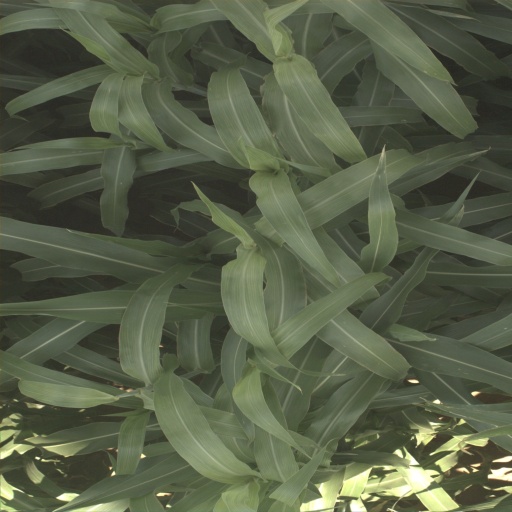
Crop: sorghum